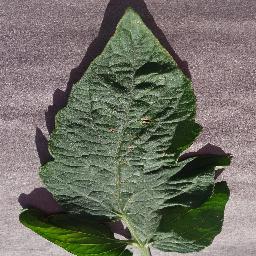
Label: Tomato___Target_Spot